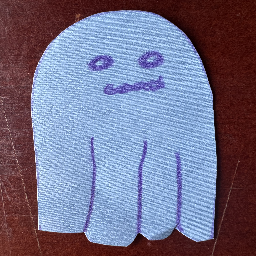
Material: Paper